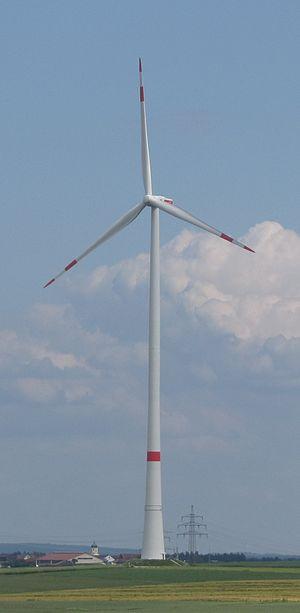
La conception de turbines éoliennes est le processus de définition de la forme et des spécifications d'une éolienne afin d'extraire efficacement l'énergie du vent.